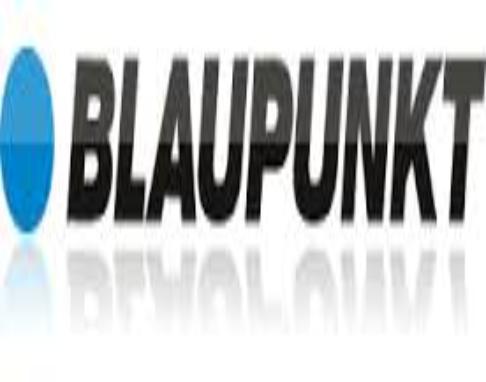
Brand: Blaupunkt
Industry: Electronic